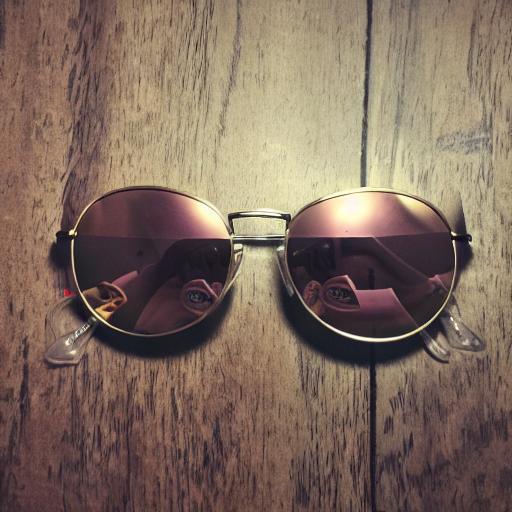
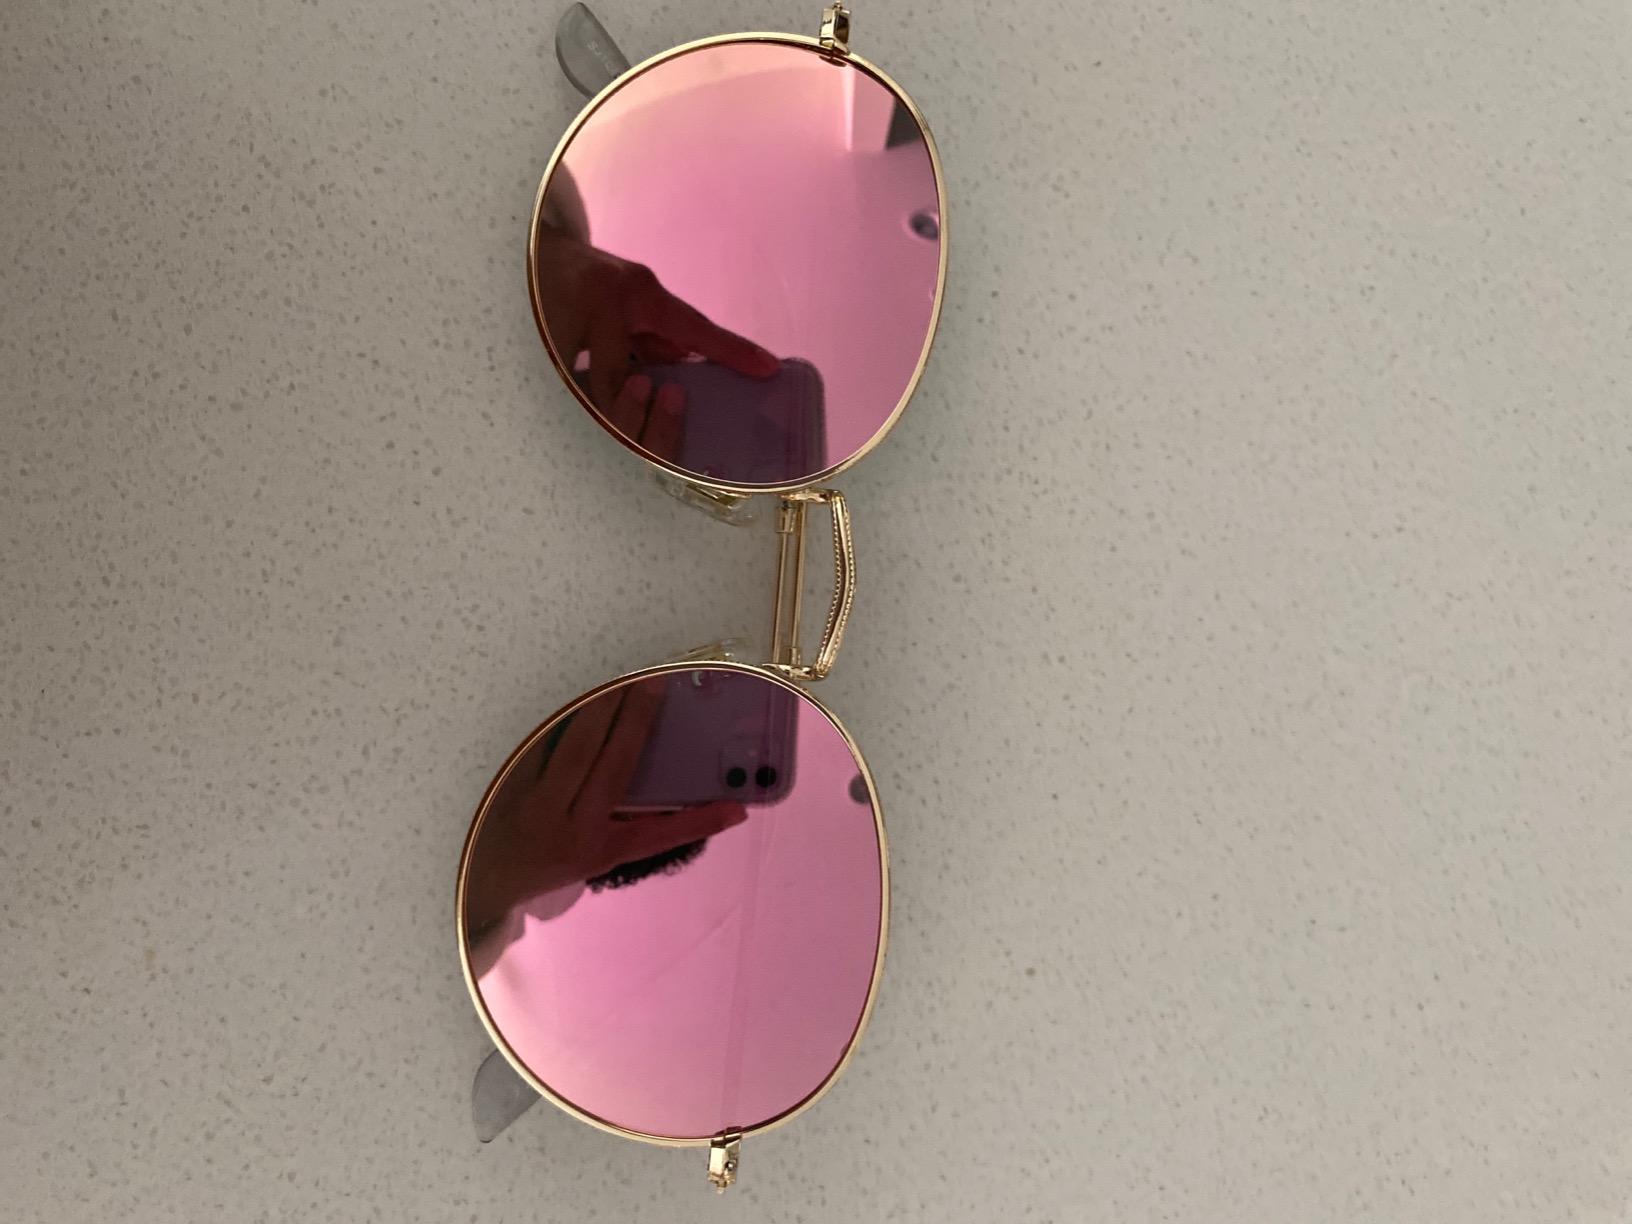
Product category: accessories_sunglasses
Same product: no